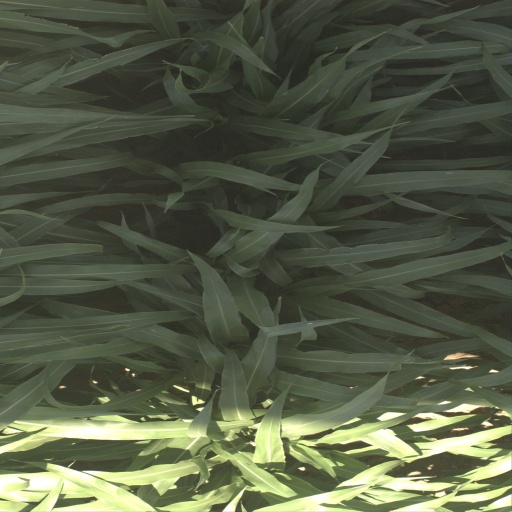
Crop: sorghum